Donald B. Elliott

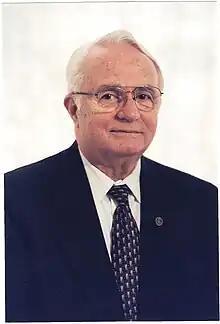
Member, Maryland House of Delegates

Donald B. Elliott (October 18, 1931 – October 7, 2024) was an American politician of the Republican Party in the state of Maryland. He served from 1986 to 2015 as a member of the Maryland House of Delegates. He served as the representative of Maryland legislative district 4B, which encompasses Carroll and Frederick Counties in Western Maryland. Delegate Elliott was known for his dedication to health care issues, particularly the crisis in Maryland regarding uncompensated care, and worked in later years to address the issue of removing citizens from the uninsured rolls through various measures.